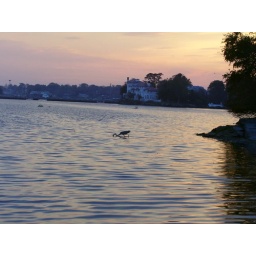
tookthis from red bridge in late october...